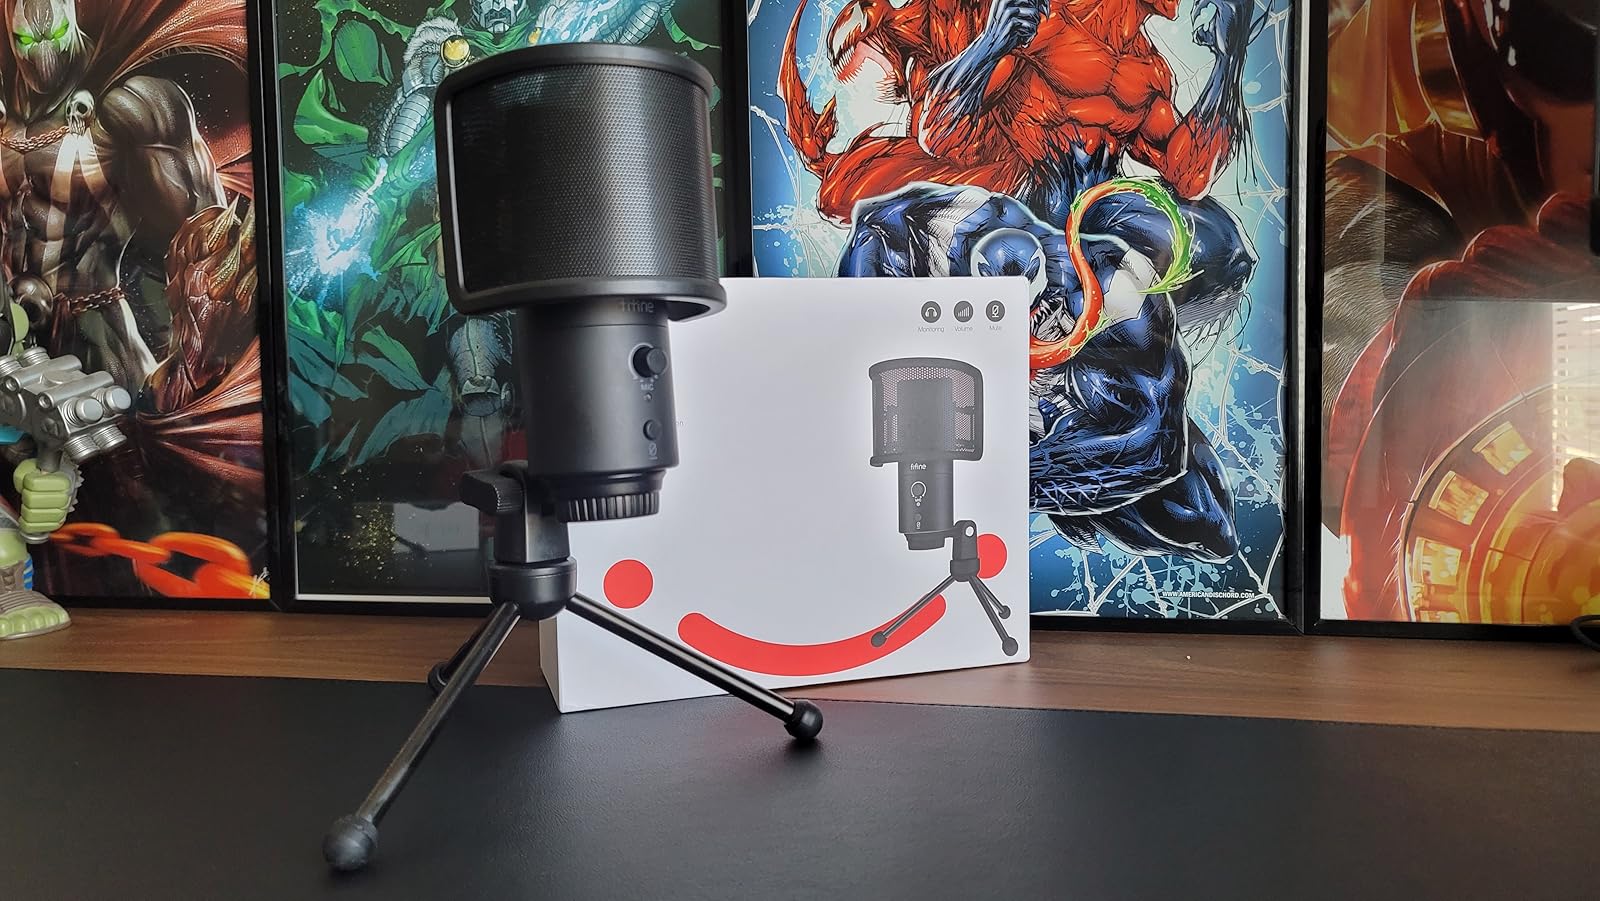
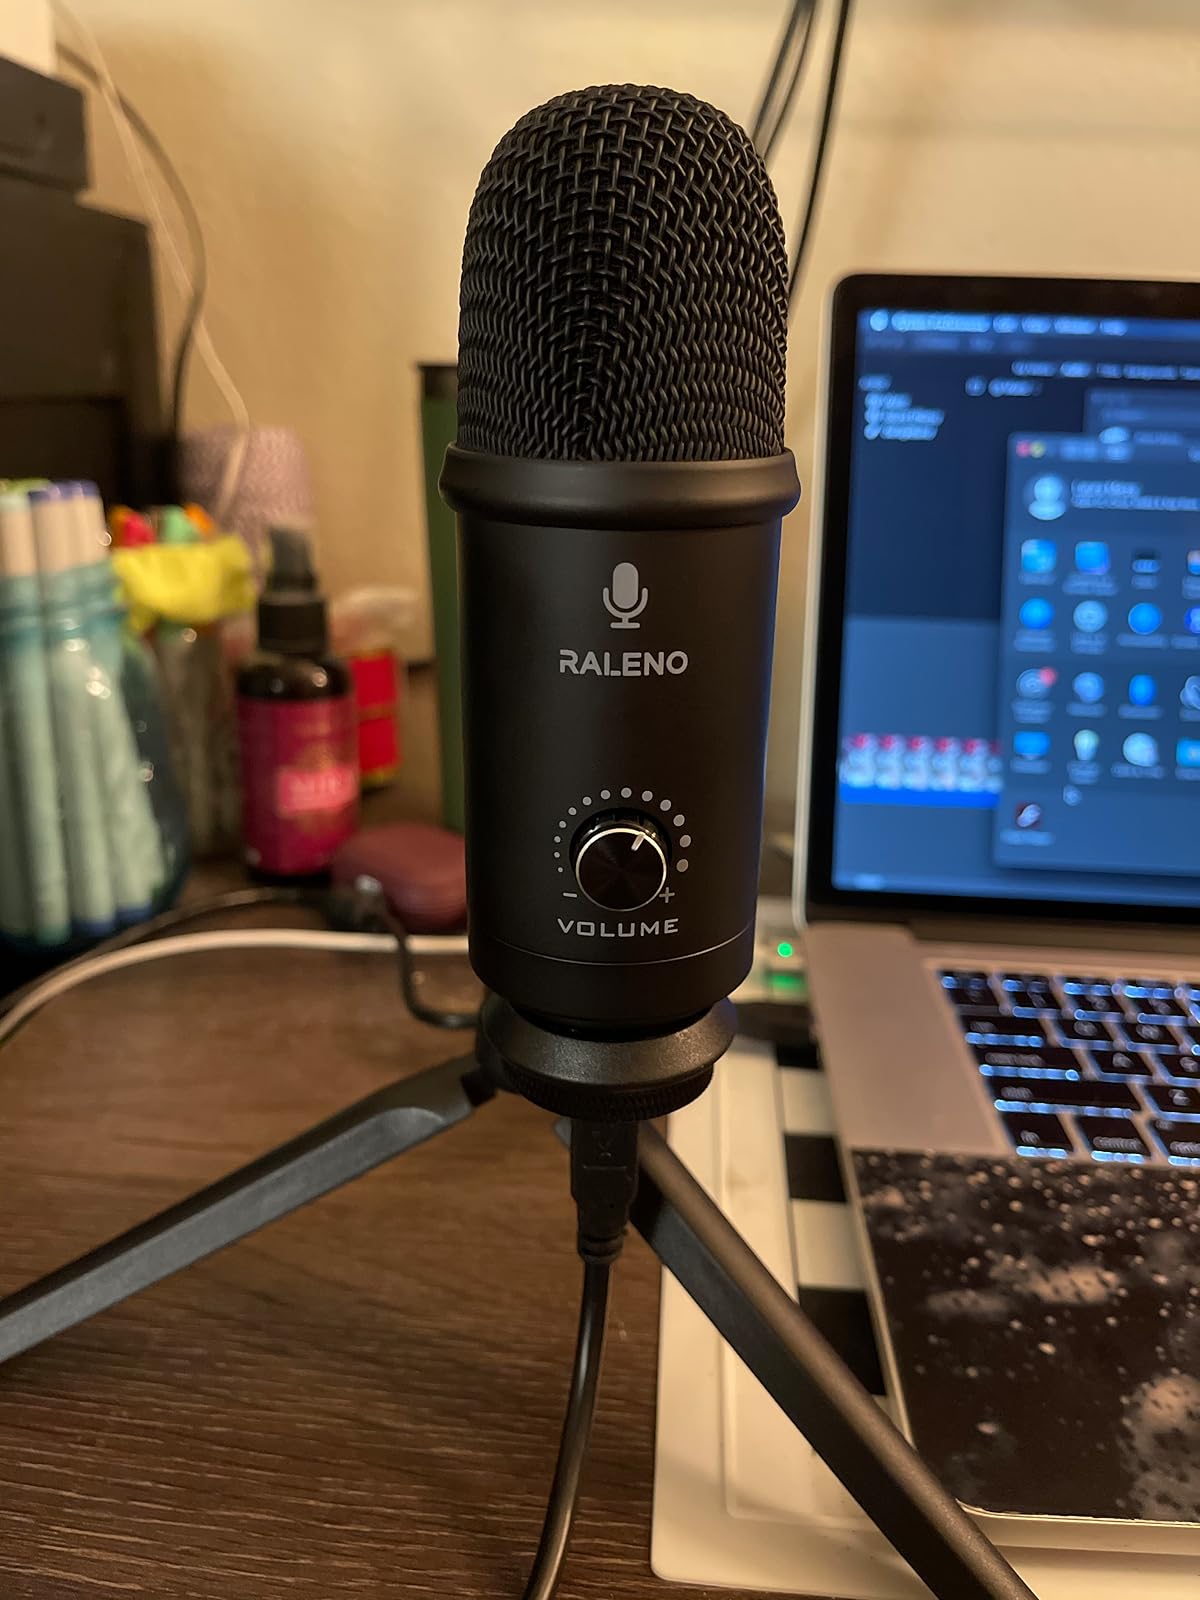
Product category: microphone
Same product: no